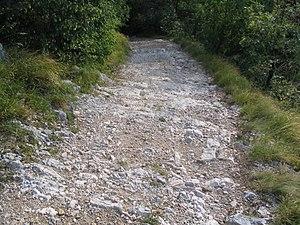
Le Carso ou Karst, connu aussi sous le nom de haut-plateau karstique, est un haut plateau rocheux calcaire des Alpes dinariques qui s'étend du nord-est de l'Italie, aux pieds des Alpes juliennes jusqu'au massif des Alpes Velebit à l'extrême nord-ouest de la Croatie, en Istrie, en passant par la partie occidentale de la Slovénie. Il s'étend donc sur trois États.